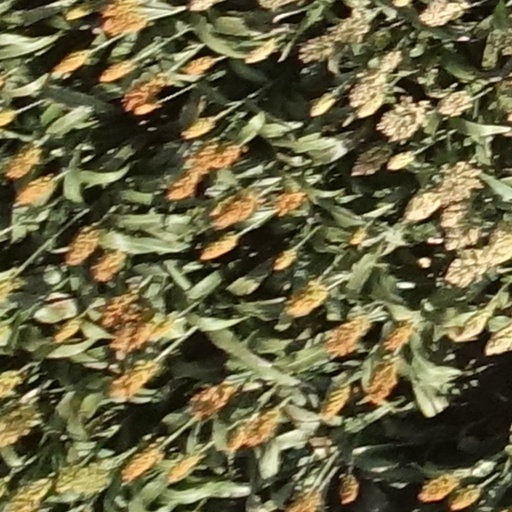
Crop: sorghum